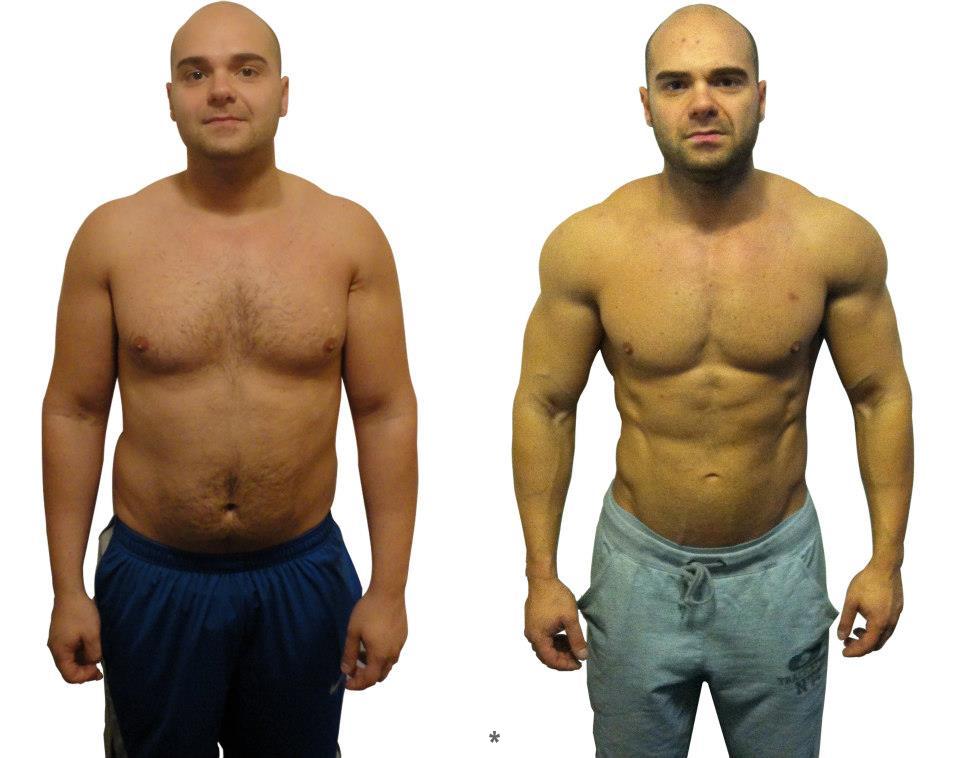
Gender: men